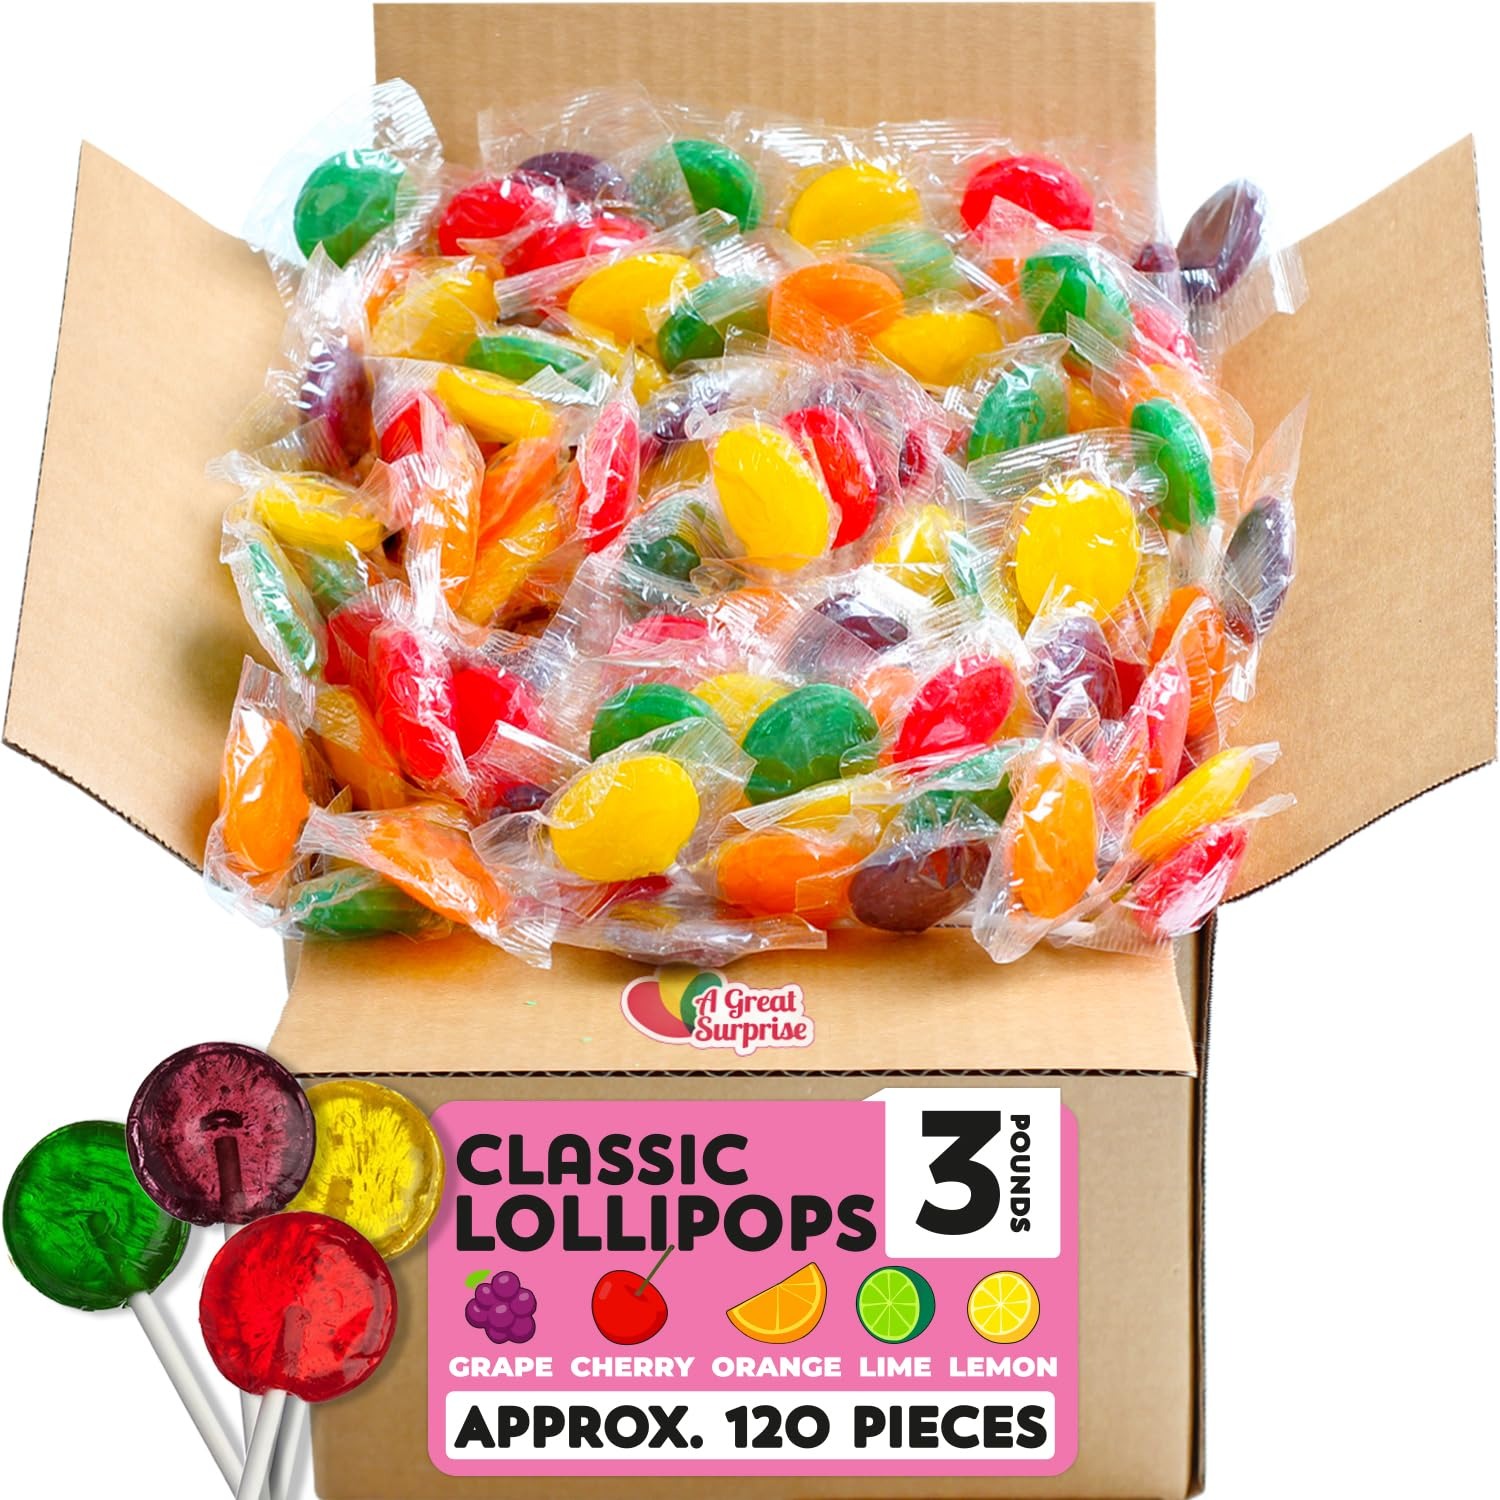
Item Name: Classic Lollipops - 3 Pounds - Summer Lollipops - Individually Wrapped - Flat Round Bulk Suckers For Kids, Doctors Office, Schools, Banks
Bullet Point 1: Classic lollipops are great for parties, parade, events, or anytime you need a little boost.
Bullet Point 2: Lollipops come in an assortment of flavors and colors and are Individually wrapped. Great giveaways for Doctor's office visits, teachers for students, and as prizes.
Bullet Point 3: Includes 3 lbs of flat lolipops with approximately 40 pieces per pound (120 pieces).
Bullet Point 4: Great candy suckers that will be loved by kids of all ages -- and adults too! Enjoy many enticing flavors of the classic lollipop candy you crave.
Bullet Point 5: Items are repackaged in a facility that may contain milk, soy, peanuts, tree nuts, eggs, wheat and all other allergens.
Value: 48.0
Unit: Ounce

Price: 32.22